Francisco Melo

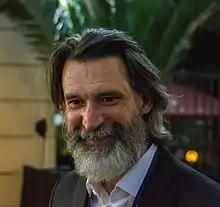

Juan Francisco Melo Miquel (born February 14, 1966) is a Chilean actor, producer and also model. His first TV performance was in the TVN program "Mea Culpa" in 1993. From then on he has appeared in several soap operas, movies and TV shows.